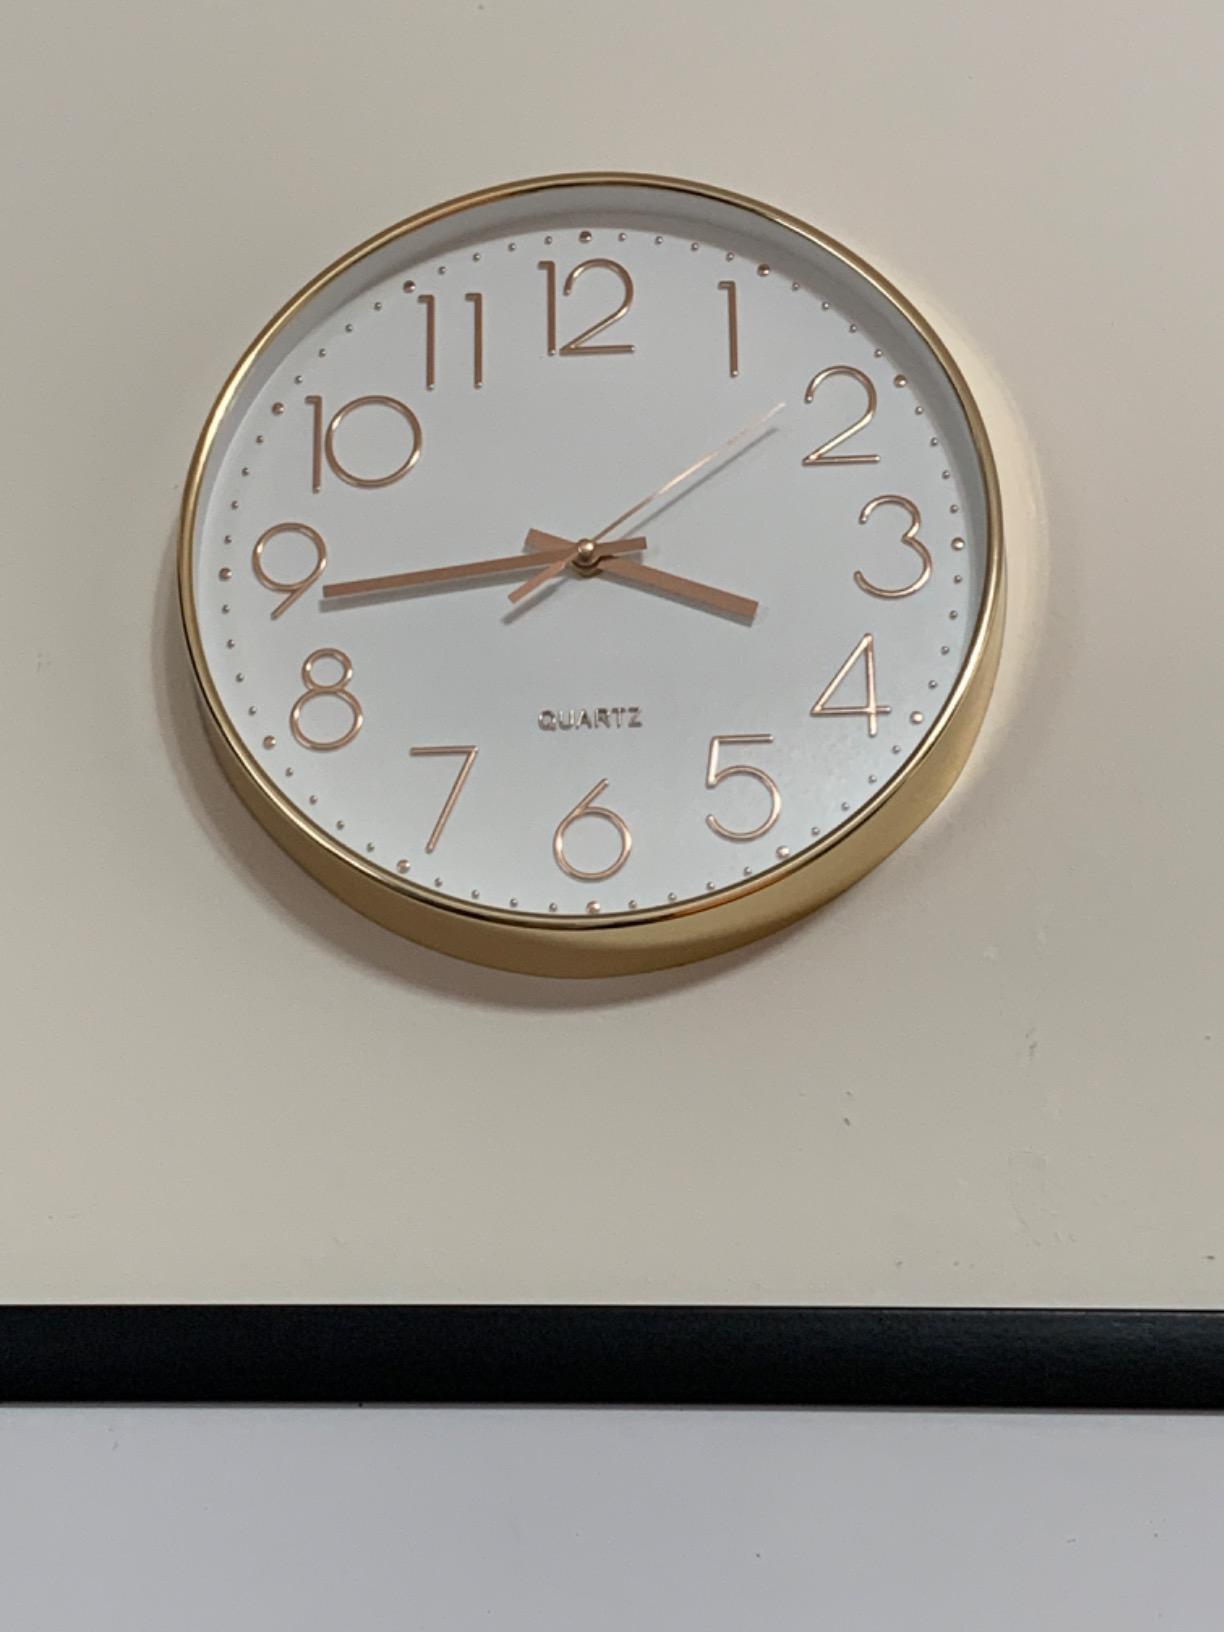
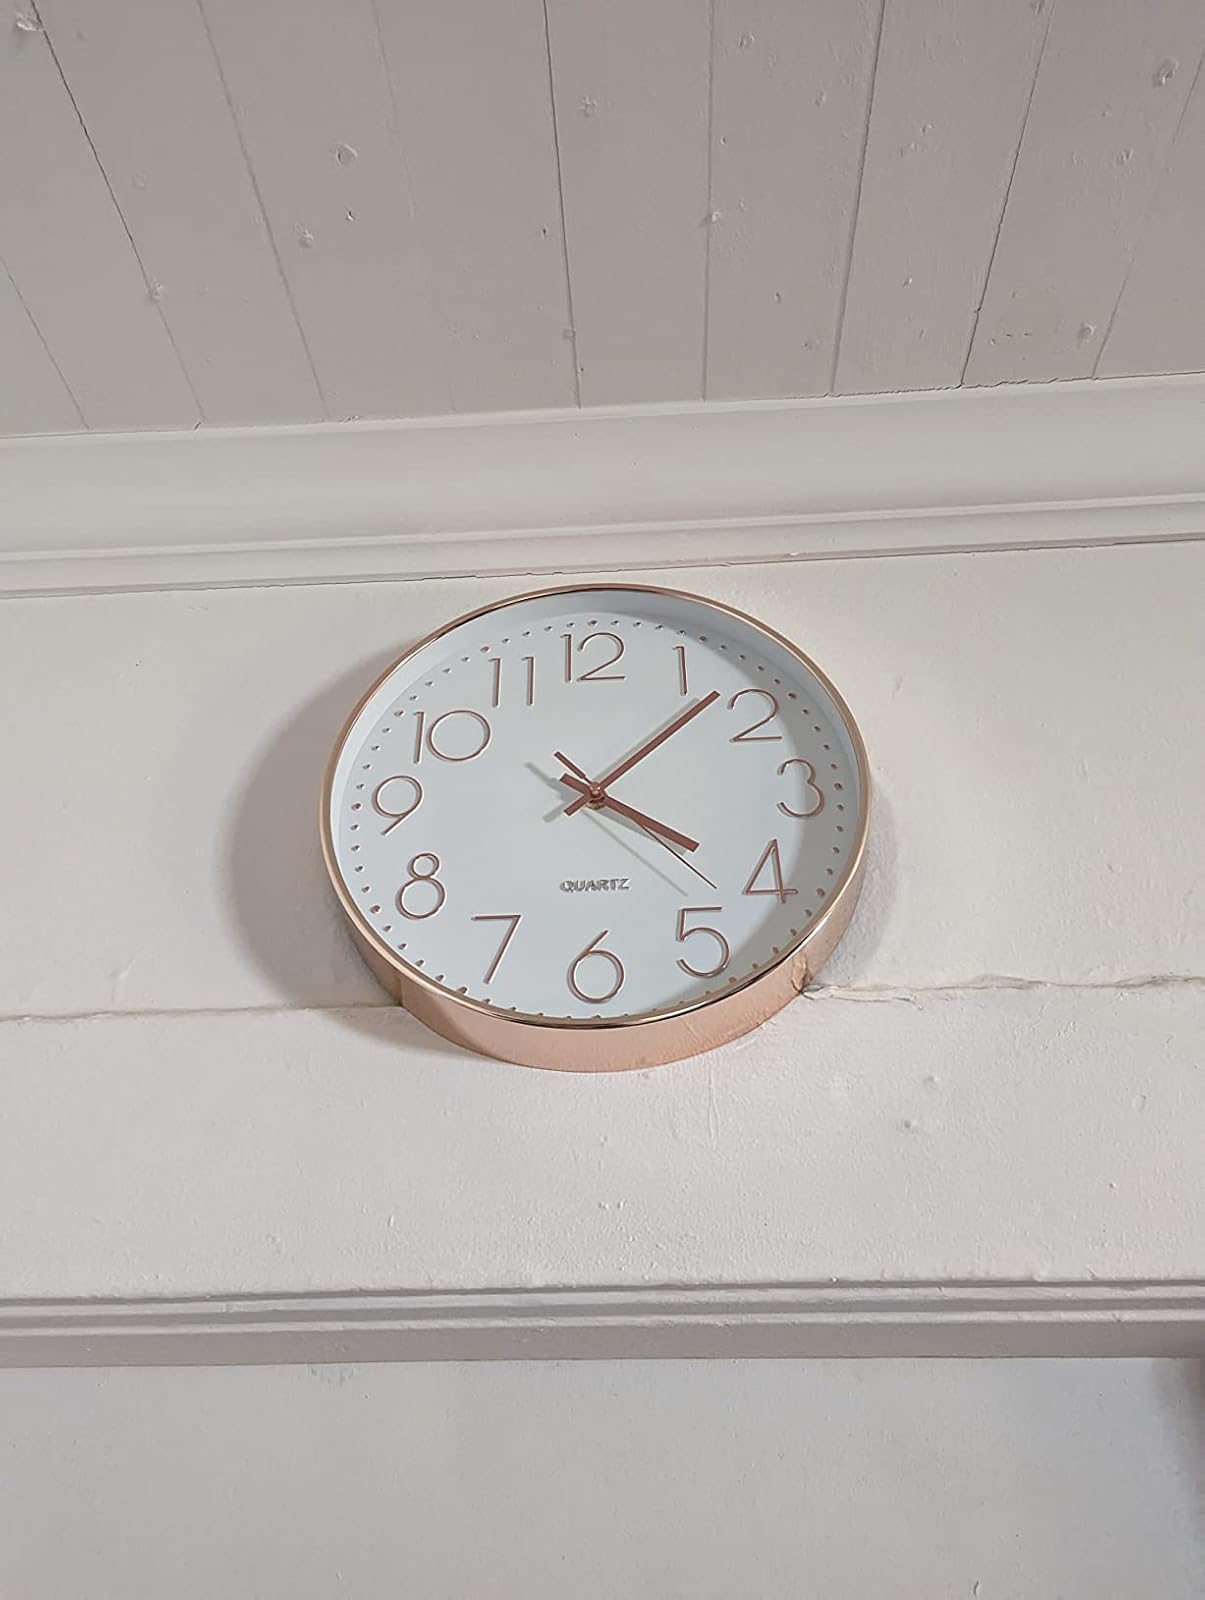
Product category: clock
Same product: yes